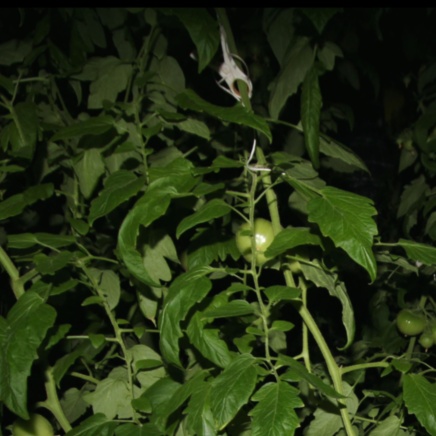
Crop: tomato